IGSF6

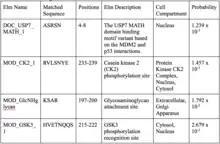
ELM Binding Motifs for IGSF6.

The secondary structure of IGSF6 is predicted to have regions of coils, strands, and alpha helices. The most pronounced helix regions occur from amino acids 149-178 and amino acids 197-218.